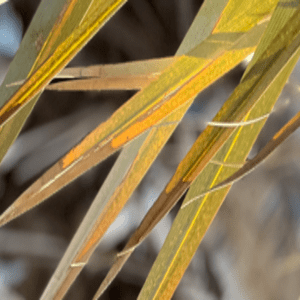
Label: Magnesium Deficiency